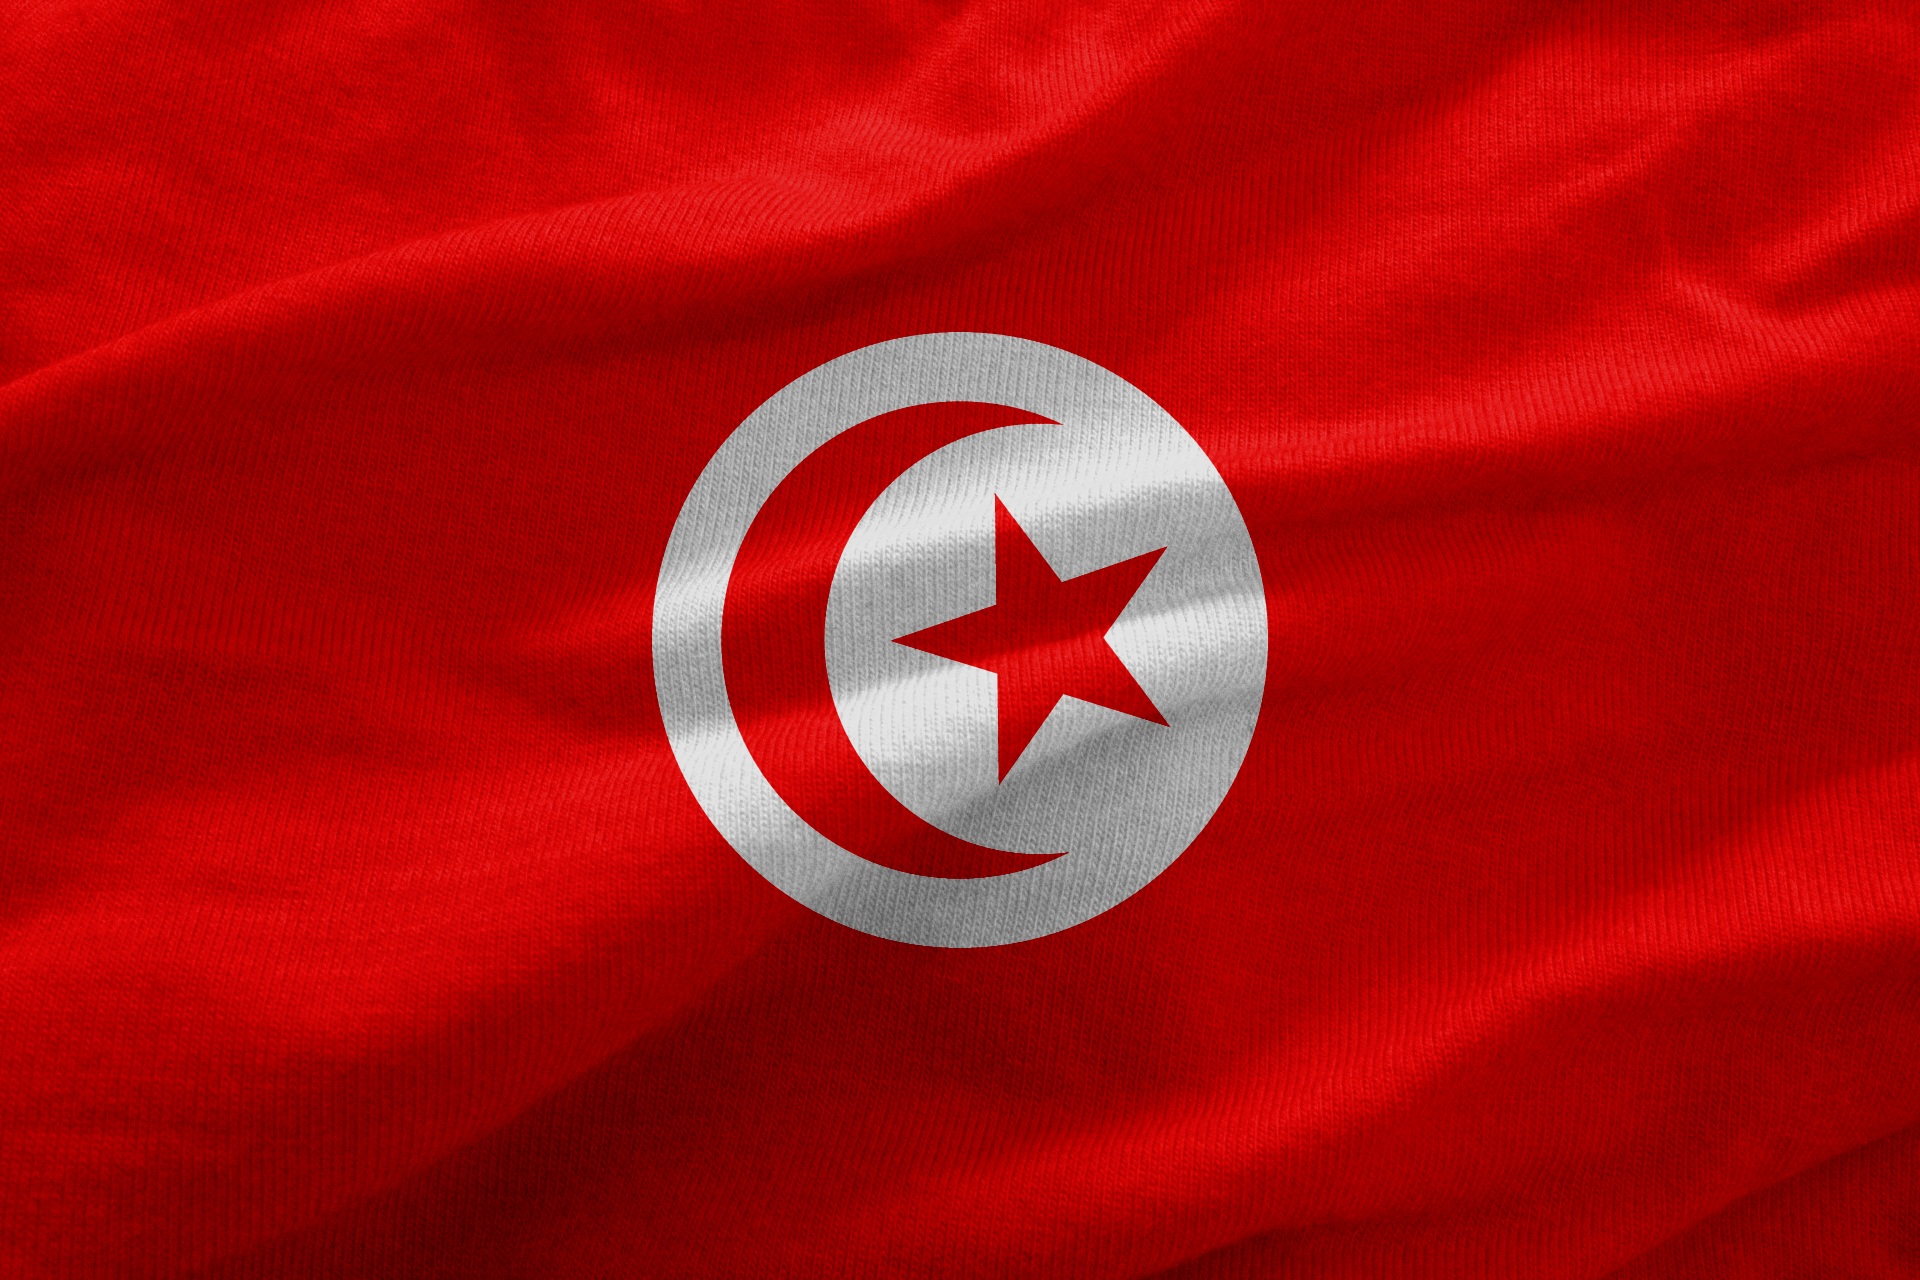
petal, country, red, flag, font, tunisia, flag of the united states